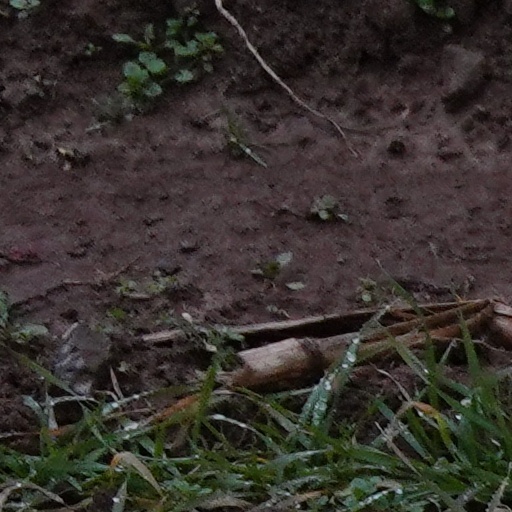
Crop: wheat